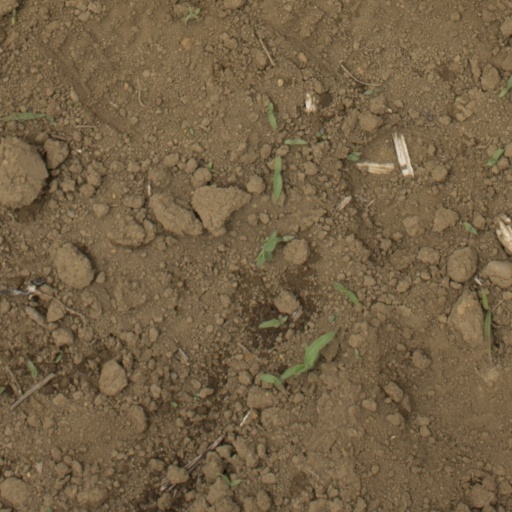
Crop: Jerusalem artichoke